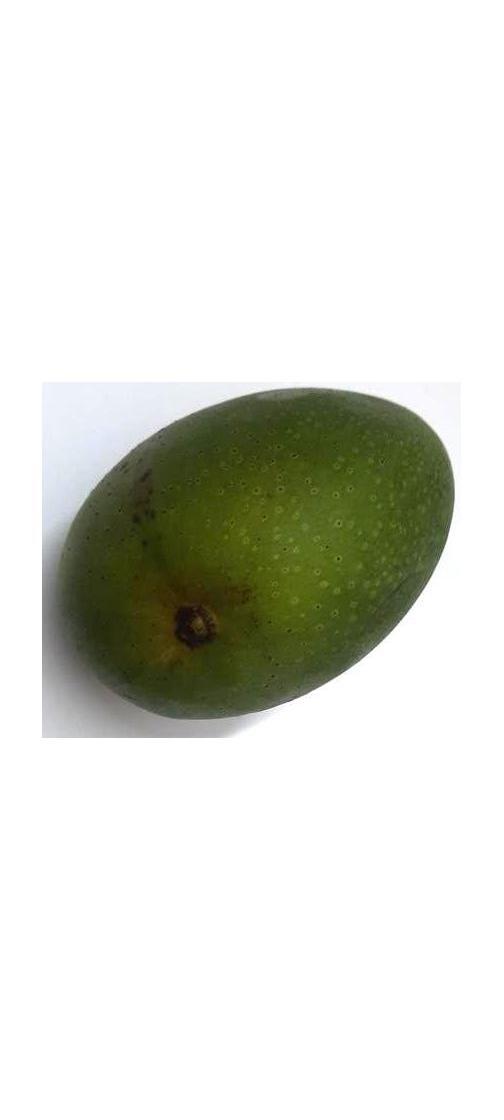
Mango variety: Ashshina Zhinuk